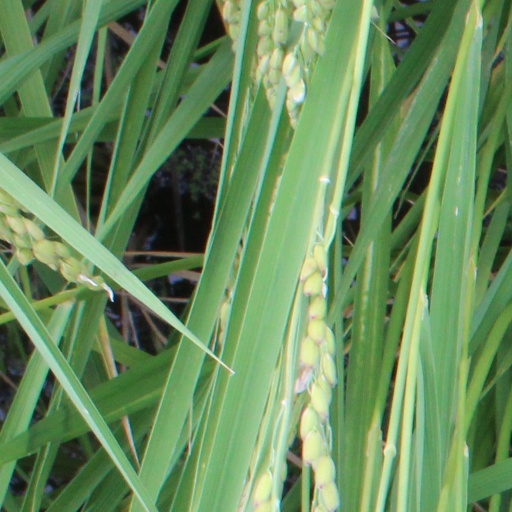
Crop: rice